Battle of San Lorenzo

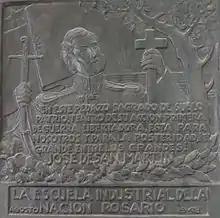
Plaque about the battle, at the San Carlos Convent

Despite the victory, the remaining royalist forces could not be pursued as the column led by Justo Bermúdez had moved further than calculated for. This delayed the meeting with San Martín's column whose horse was killed by enemy fire, leaving with his leg trapped under the corpse of the animal. These factors led to the columns not meeting up and allowed many royalists to escape. A royalist, probably Zabala himself, attempted to kill San Martín while he was trapped under his dead horse where he suffered a sabre injury to his face, and a bullet wound to his arm. Juan Bautista Cabral and Juan Bautista Baigorria intervened and saved San Martín's life. Cabral was mortally wounded during the rescue and San Martín reported that after Cabral was hit he said "I die happy, we have defeated the enemy". The exact moment this was said is unclear as the word "after" could have meant immediately after; during the ongoing battle; or some hours later during Cabral's agonising decline. San Martín wrote the battle report under a nearby tree. Fray Herminio Gaitán considers that Cabral's last words would have been in the Guaraní language, his first language, and that as San Martín also spoke Guaraní he would have translated them for the battle report.